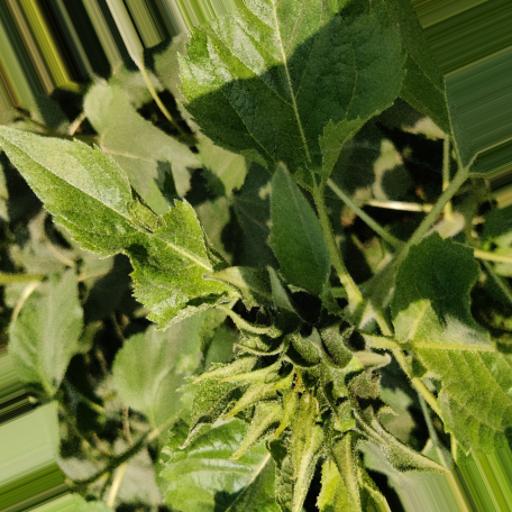
Label: Fresh_leaf